They Might Be Giants

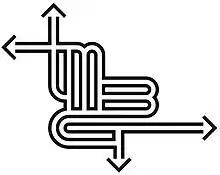
They Might Be Giants' new logo

Following the "Spine on the Hiway Tour" of 2004, the band announced that they would take an extended hiatus from touring to focus on other projects, such as a musical produced by Flansburgh and written by his wife, Robin "Goldie" Goldwasser, titled "People Are Wrong!".